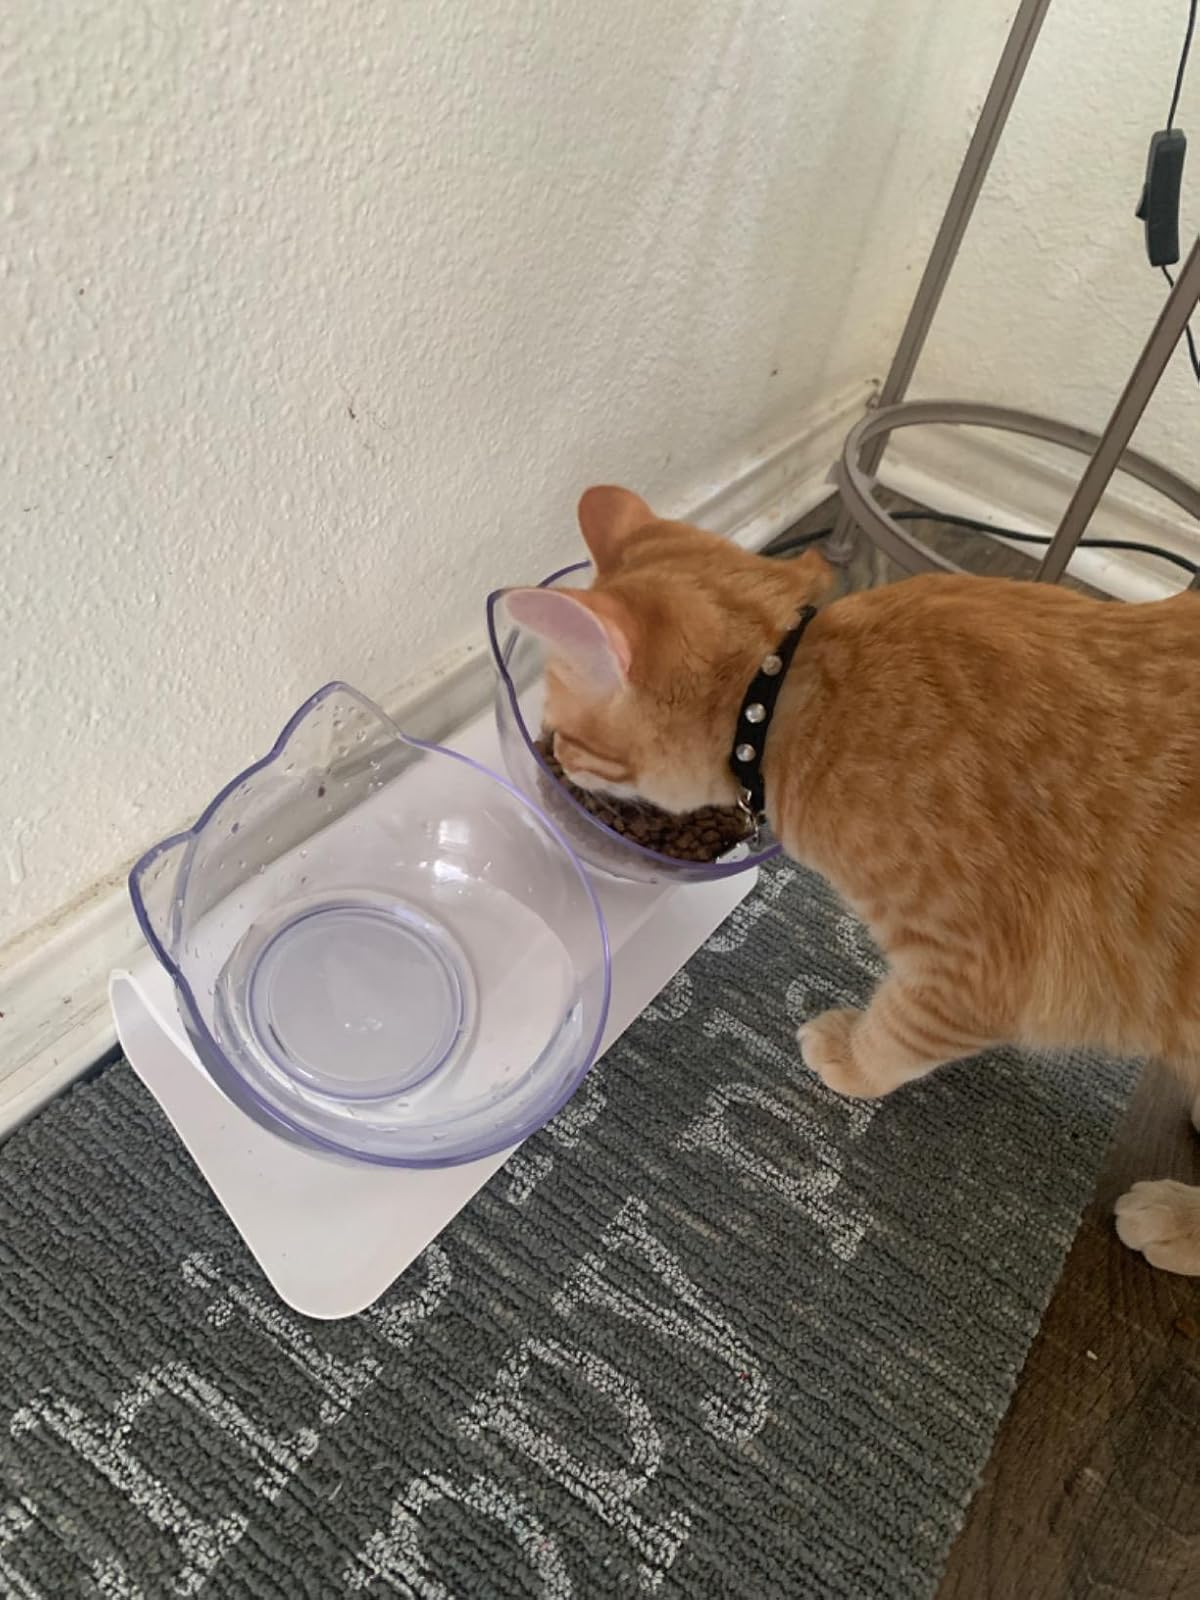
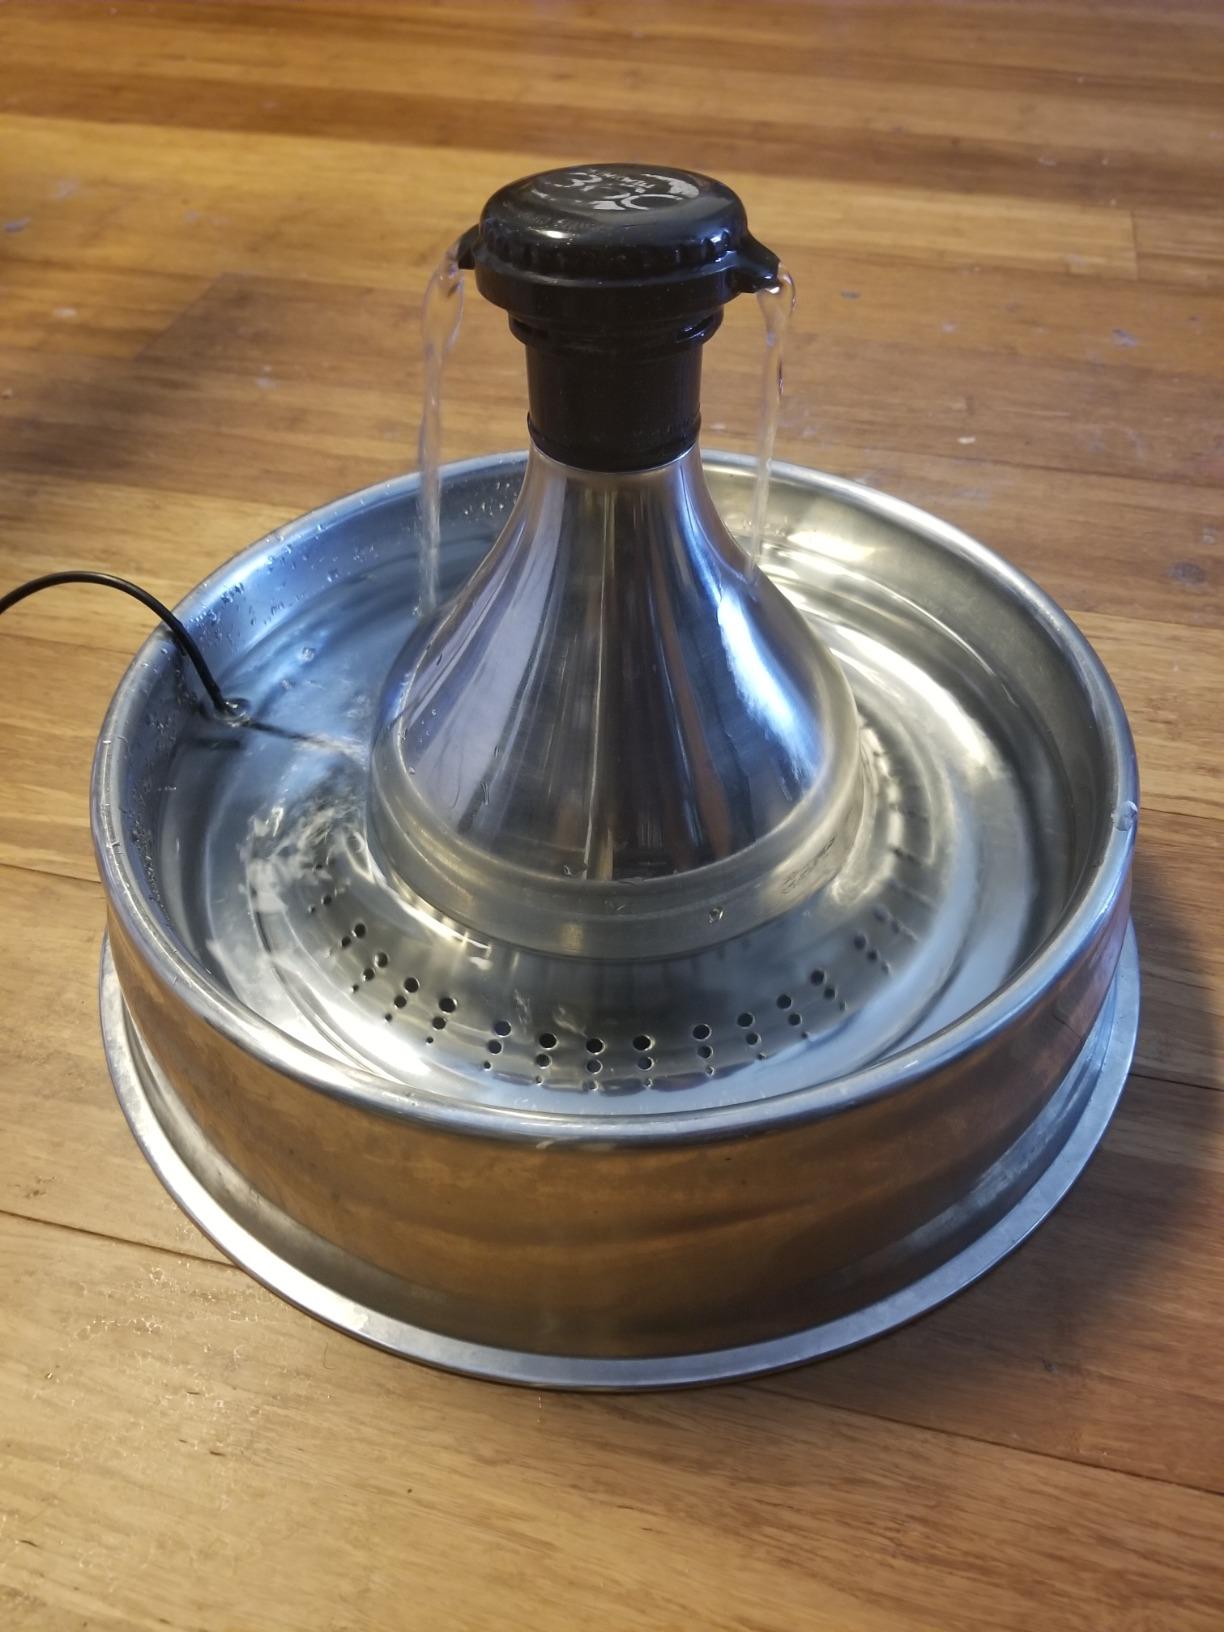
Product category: items_bowl
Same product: no